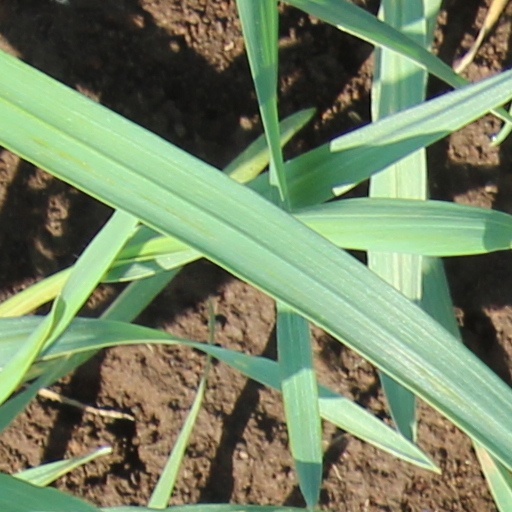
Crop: wheat